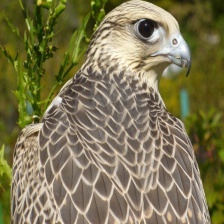
Species: GYRFALCON
Scientific name: FALCO RUSTICOLUS